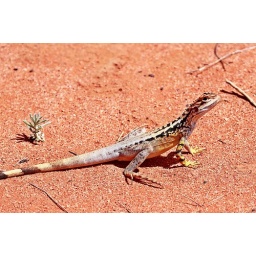
taken on the cook road near vokes hill